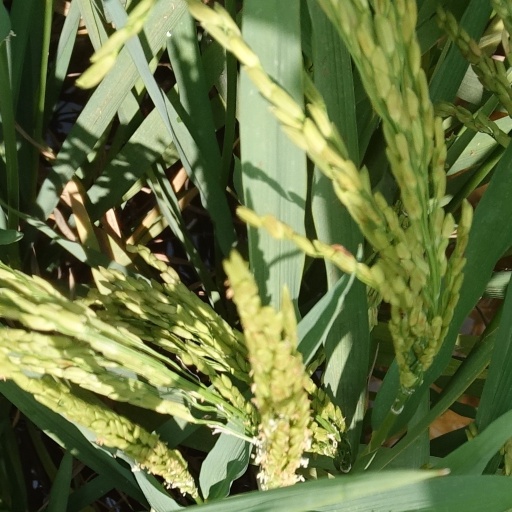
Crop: rice